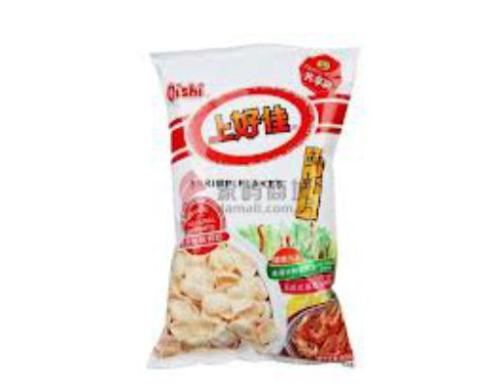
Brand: liwayway
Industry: Food